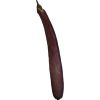
Label: eggplant_long